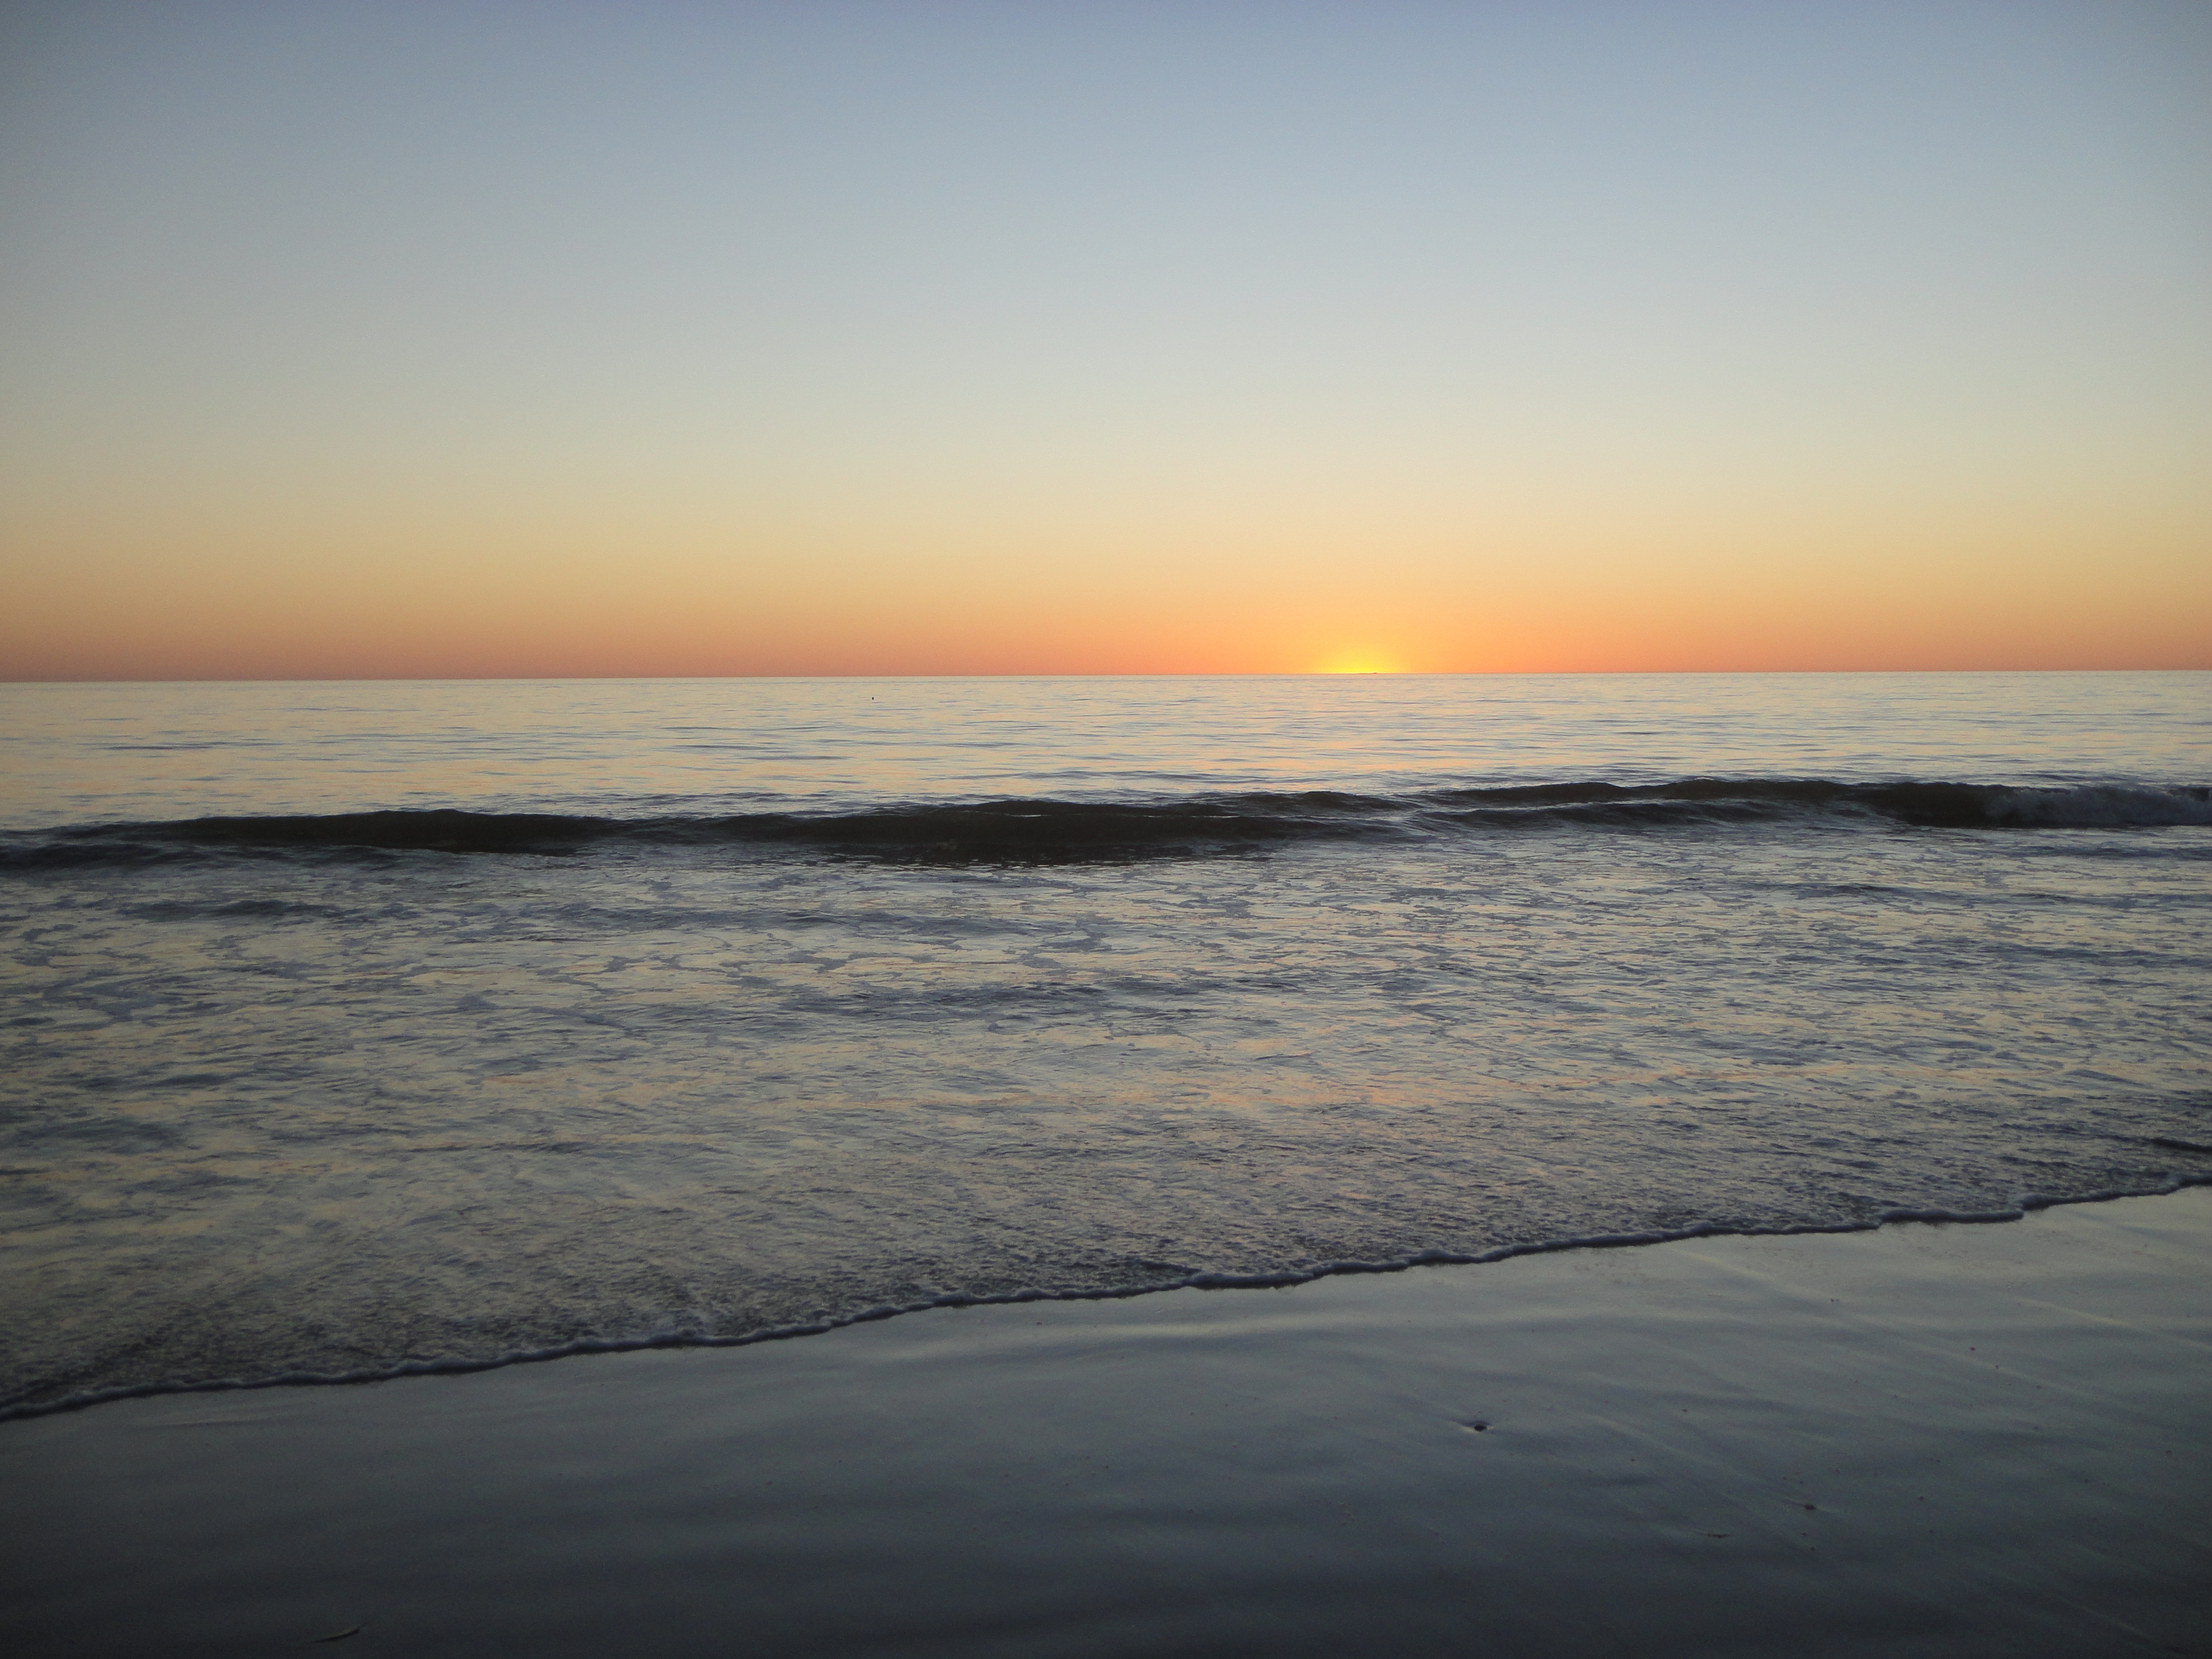
beach, landscape, sea, coast, sand, ocean, horizon, cloud, sun, sunrise, sunset, sunlight, morning, shore, wave, dawn, dusk, evening, reflection, body of water, australia, wind wave